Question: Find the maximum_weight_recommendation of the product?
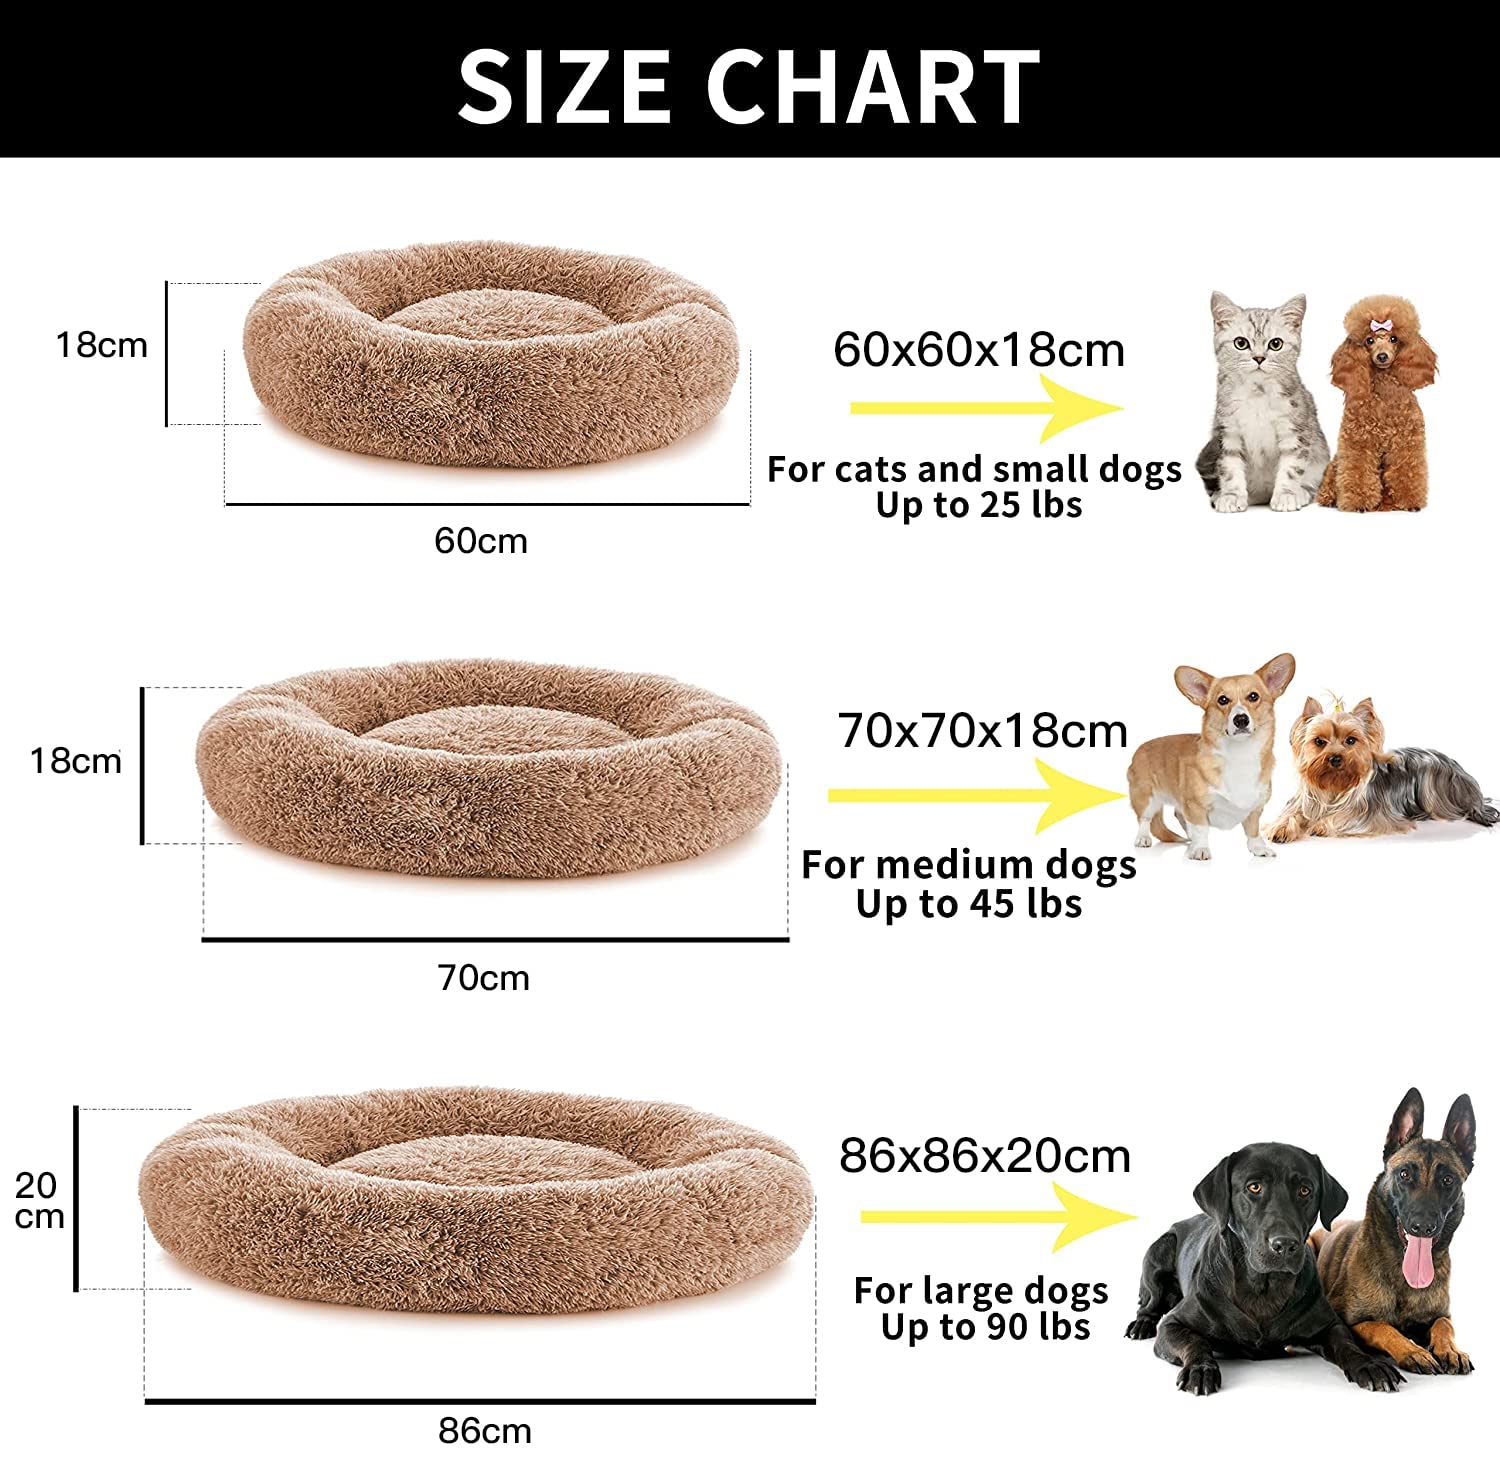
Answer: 90 pound